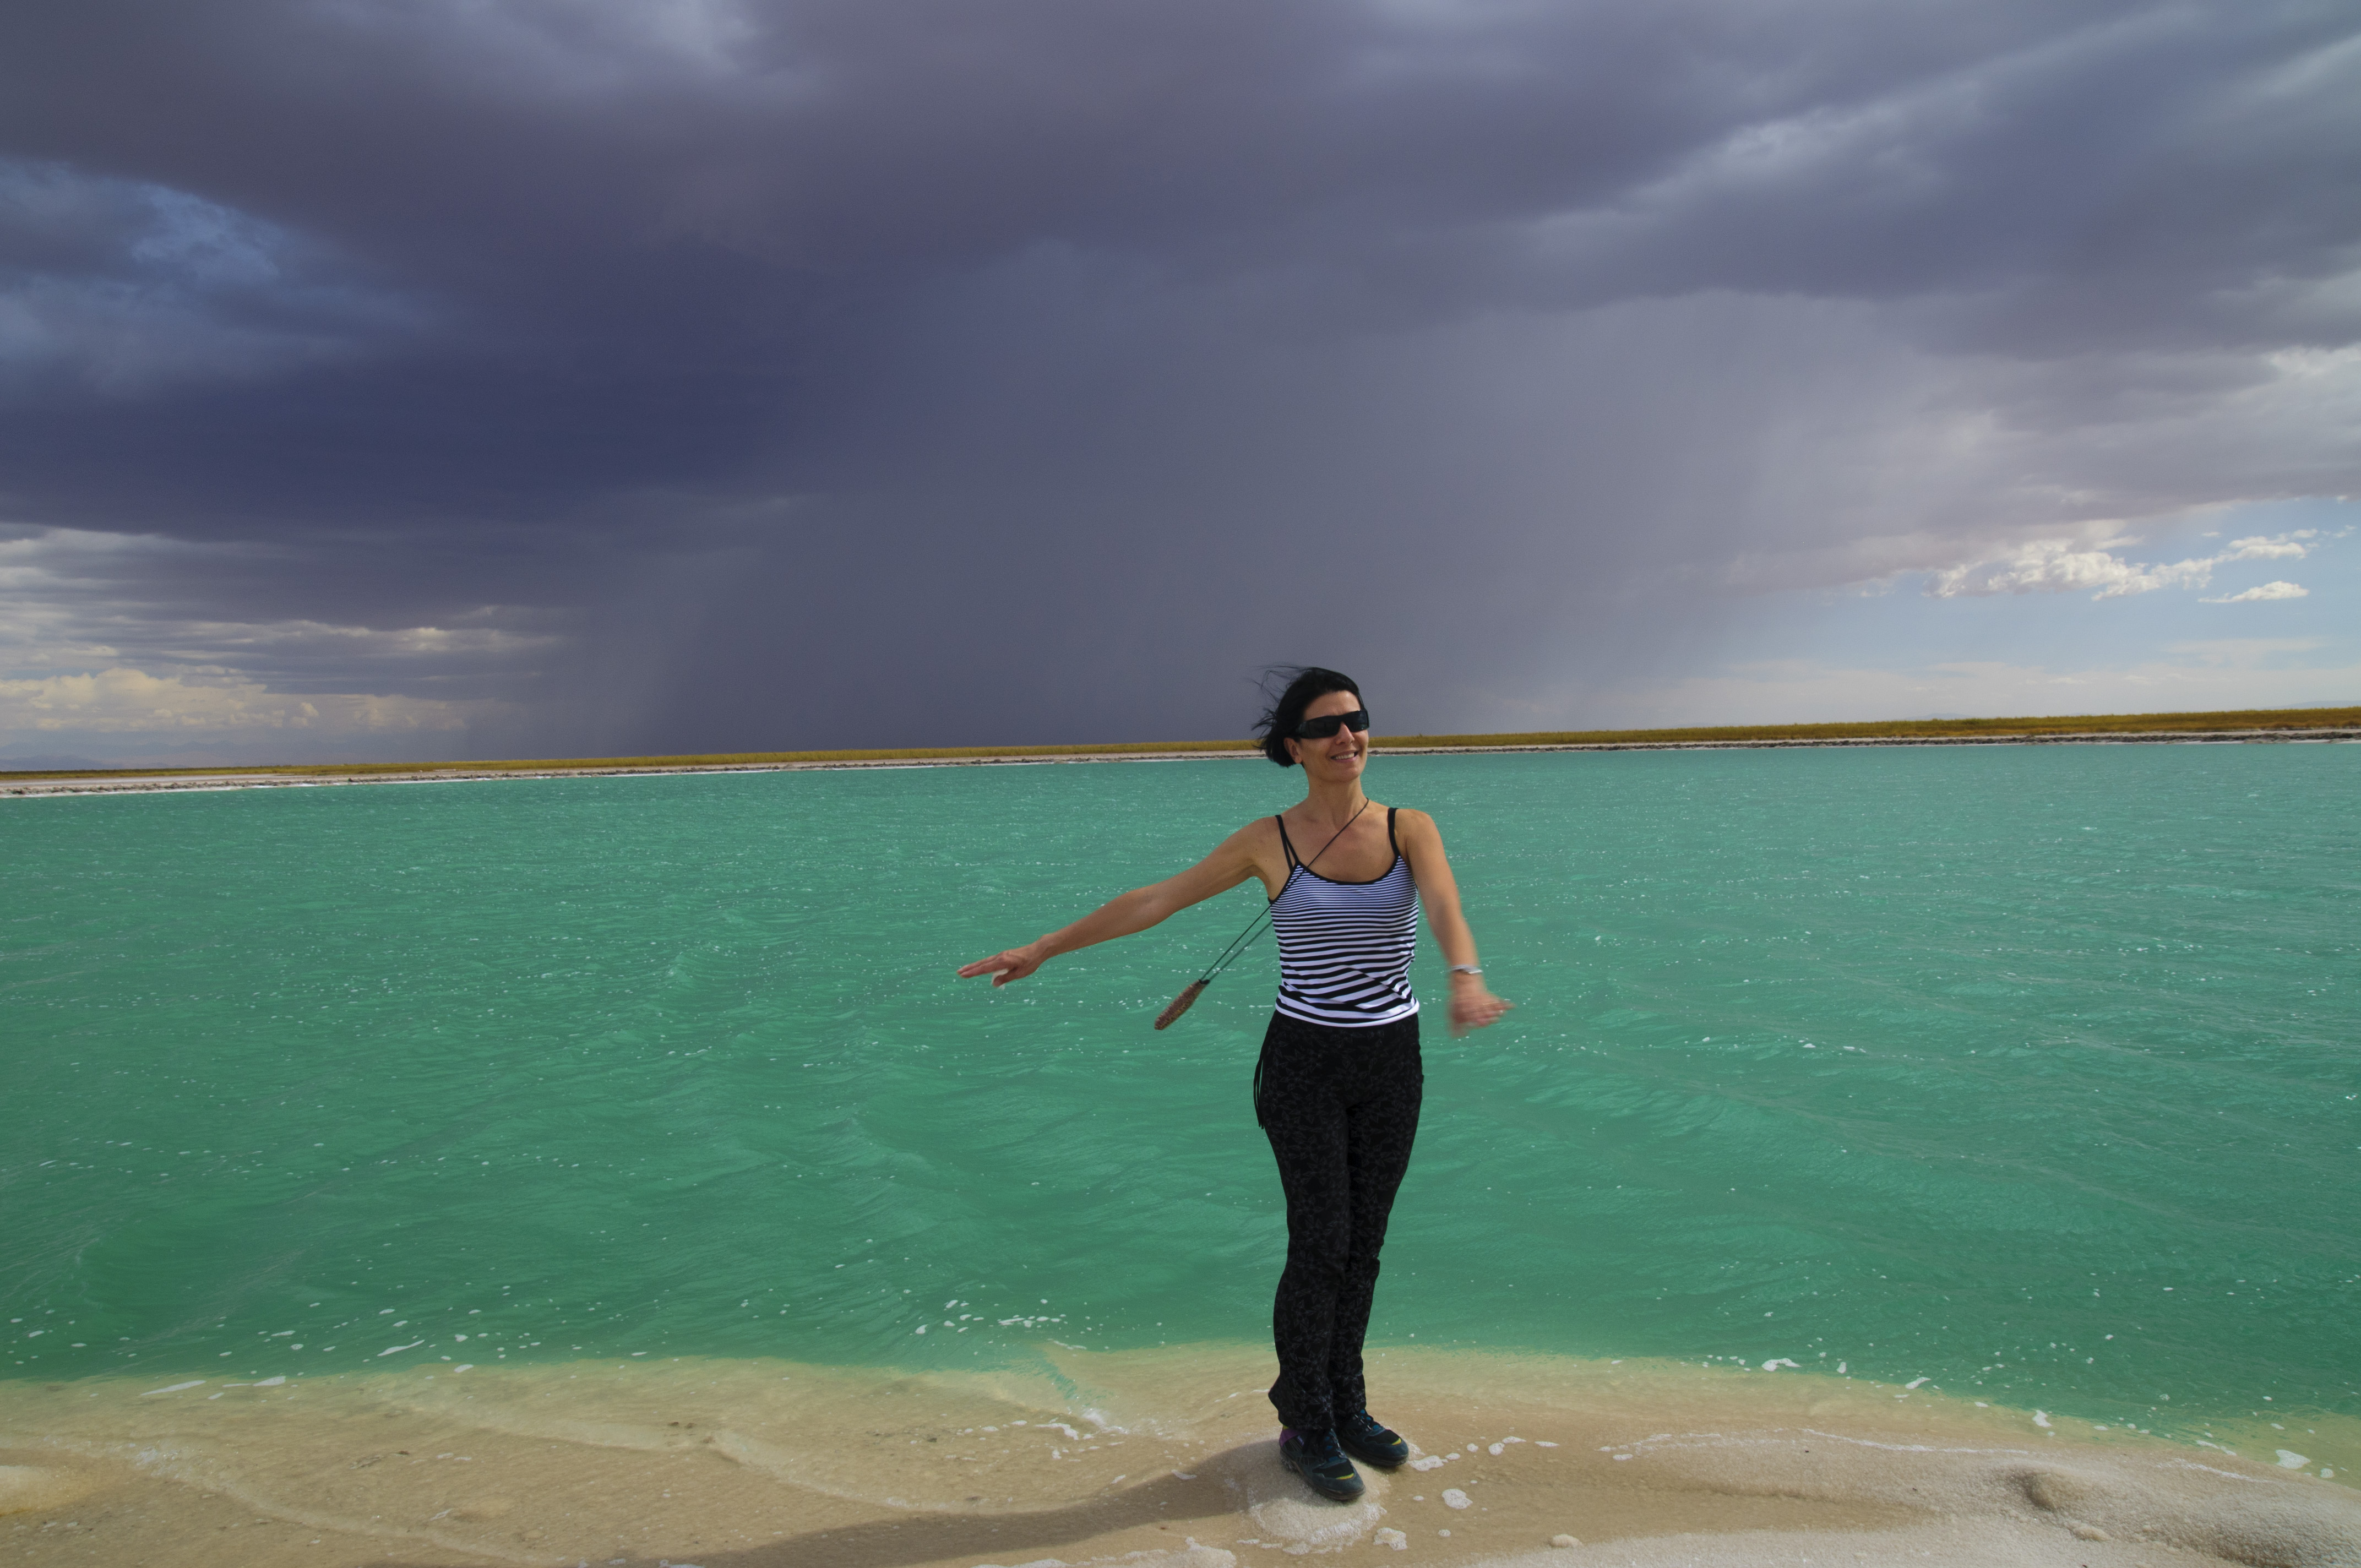
beach, sea, sand, ocean, horizon, cloud, sunlight, shore, wave, wind, vacation, nikon, chile, body of water, caribbean, sanpedrodeatacama, d300, wind wave